Miguel Layún

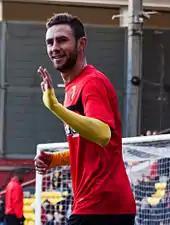
Layún with Watford

On 30 December 2014, it was announced that Layún had transferred to La Liga club Granada on a five-year deal; however, he was expected to go on loan for the remainder of the season to English Championship club Watford.